Bill Ferguson (politician)

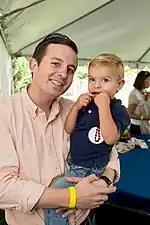
Ferguson with one of his children, 2014

Ferguson was a co-sponsor of the Civil Marriage Protection Act, which legalized same-sex marriage in Maryland.